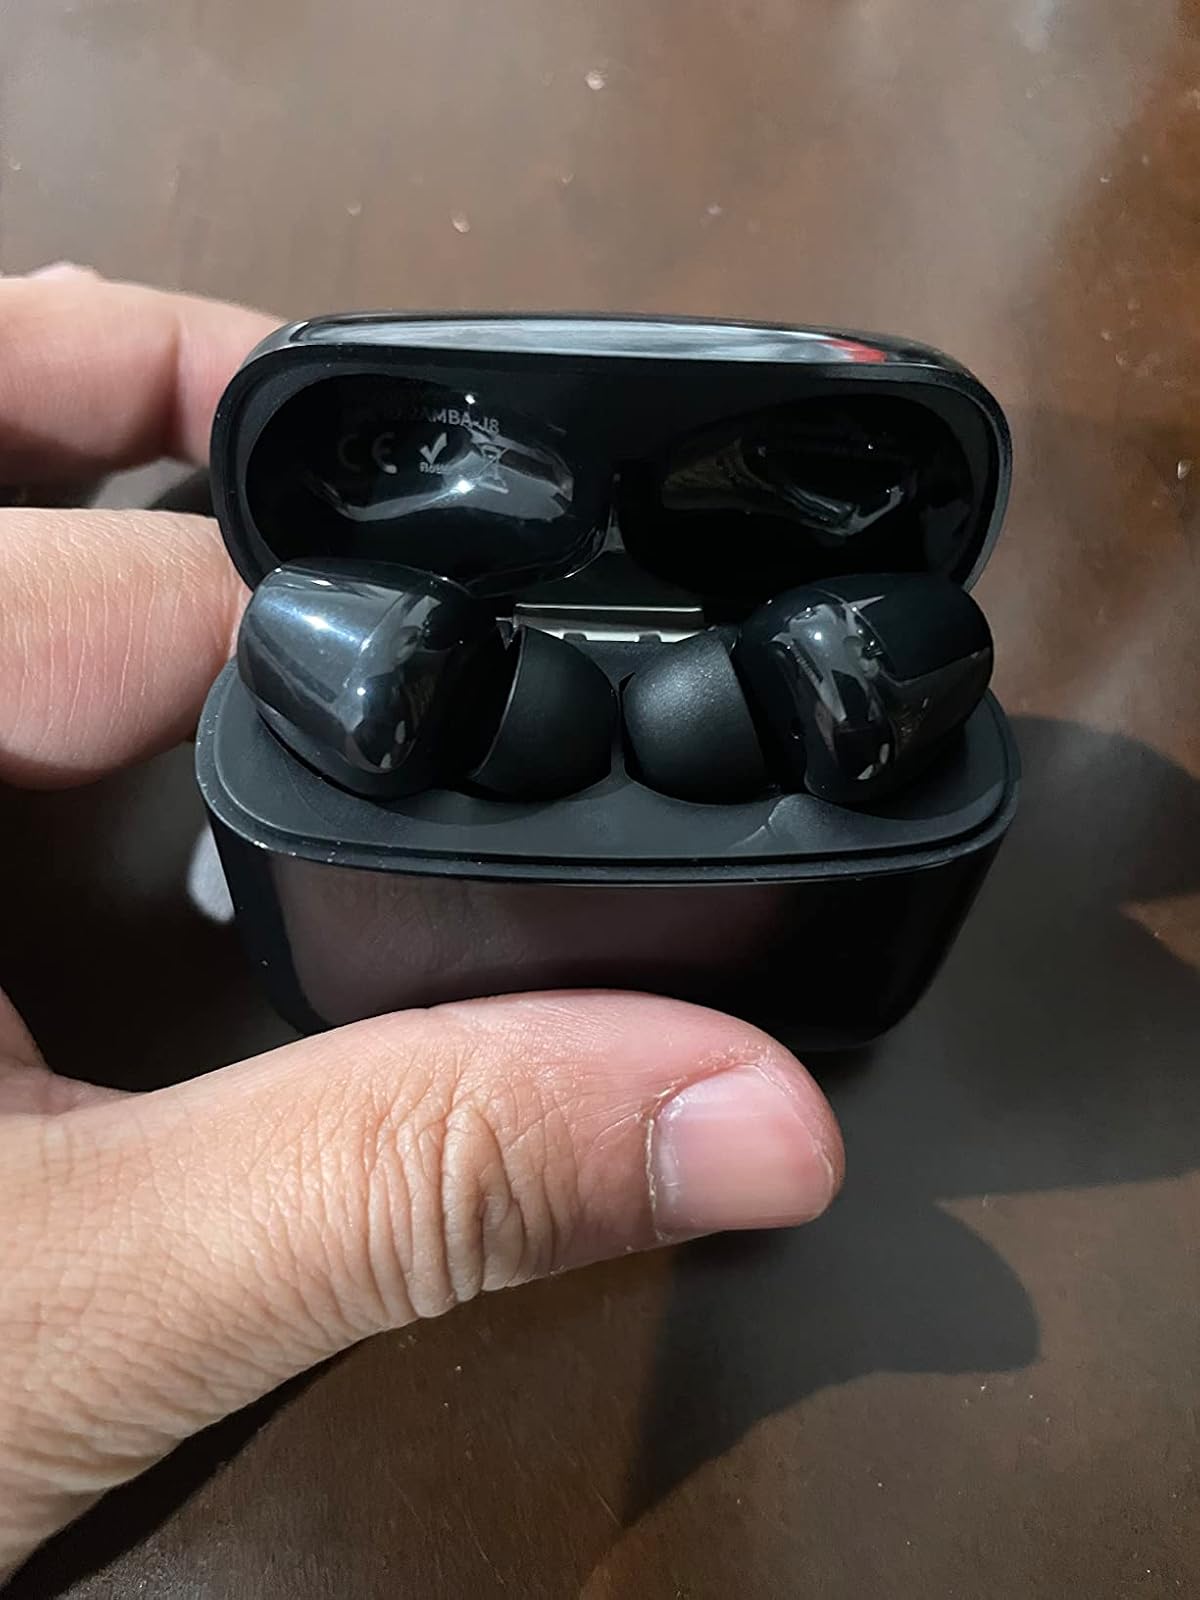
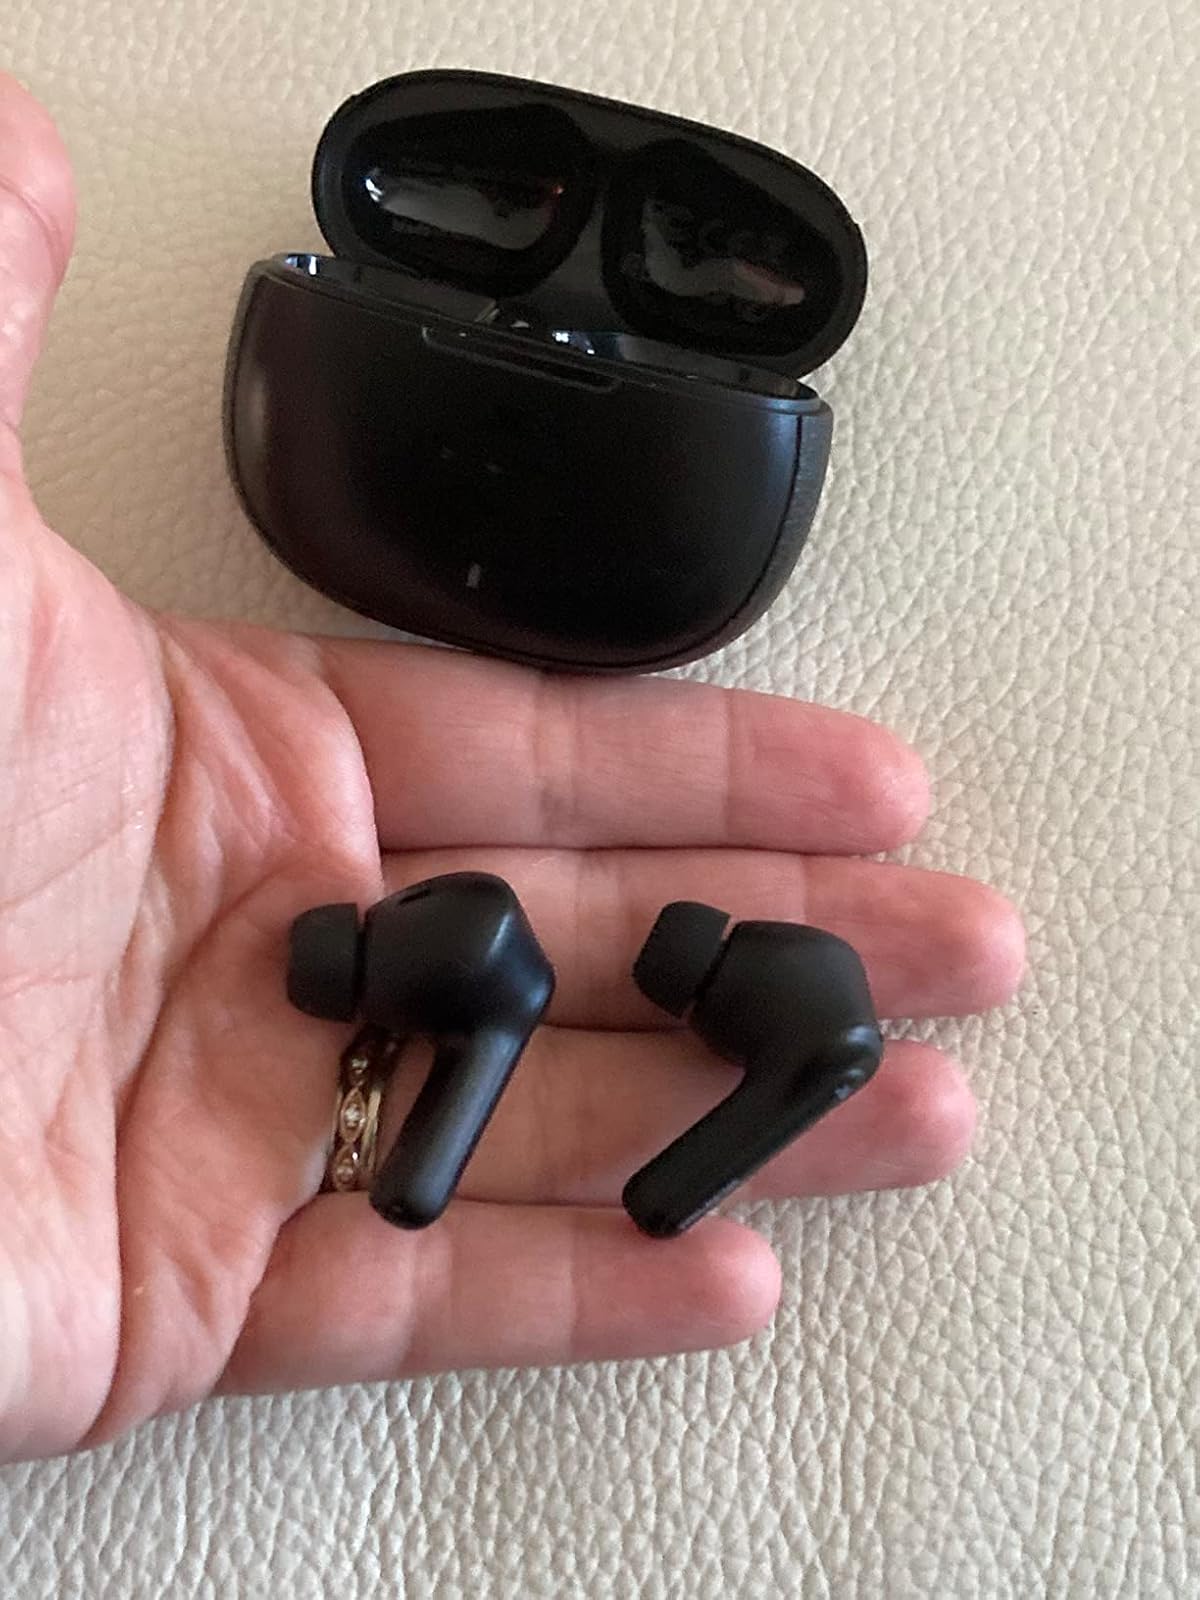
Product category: earbuds
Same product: no